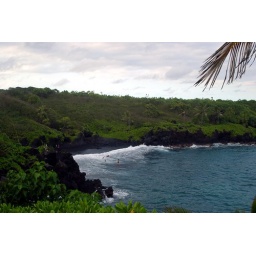
The black sand beach near Hana on Maui.